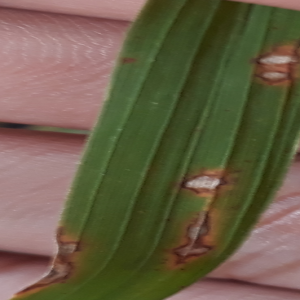
Disease: Blast